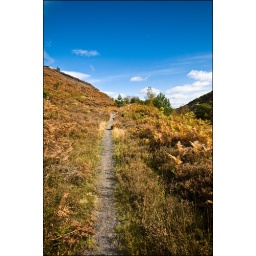
October and still T shirt weather in the mountains